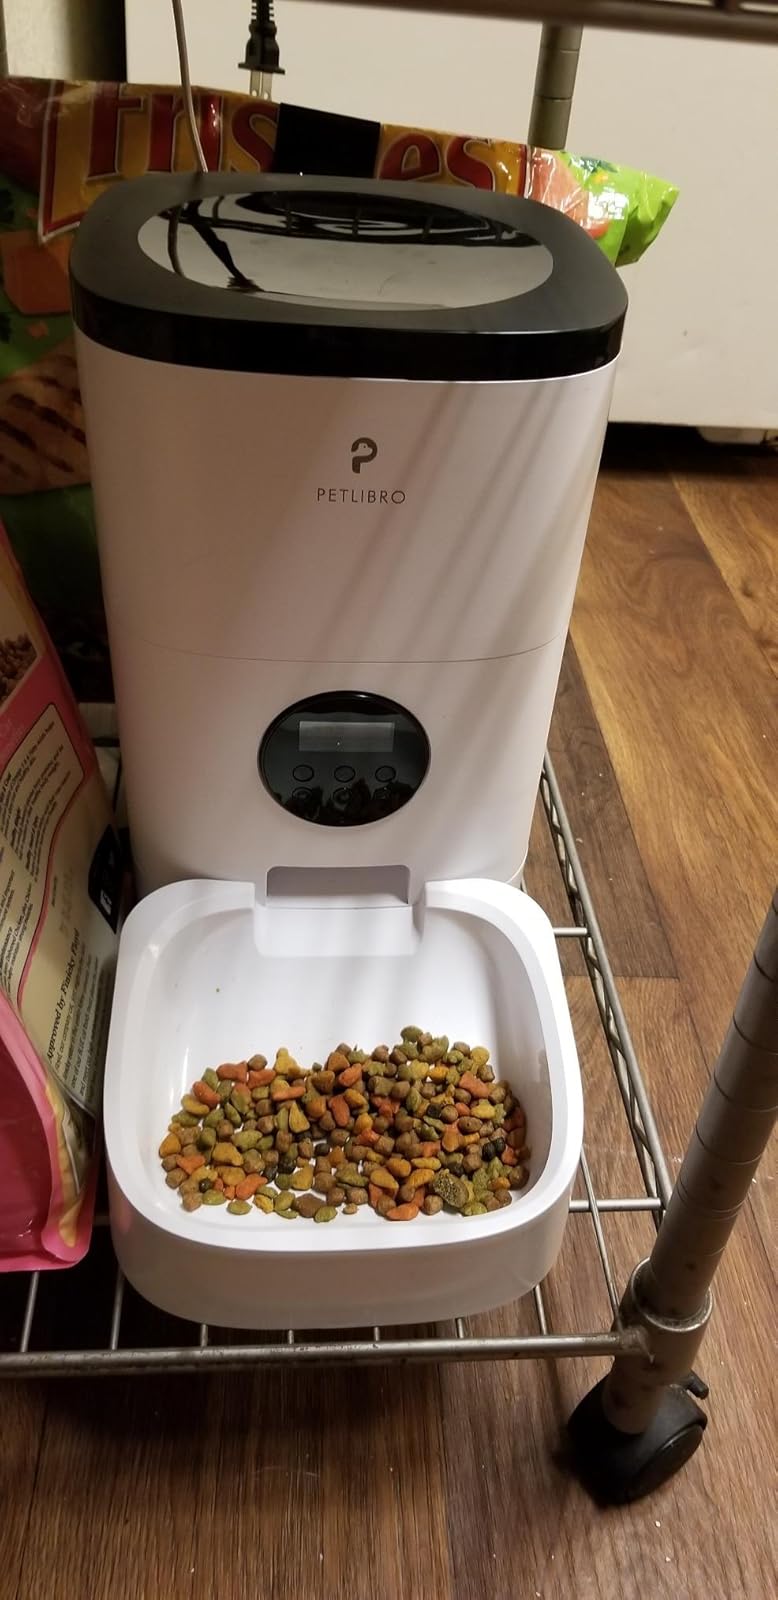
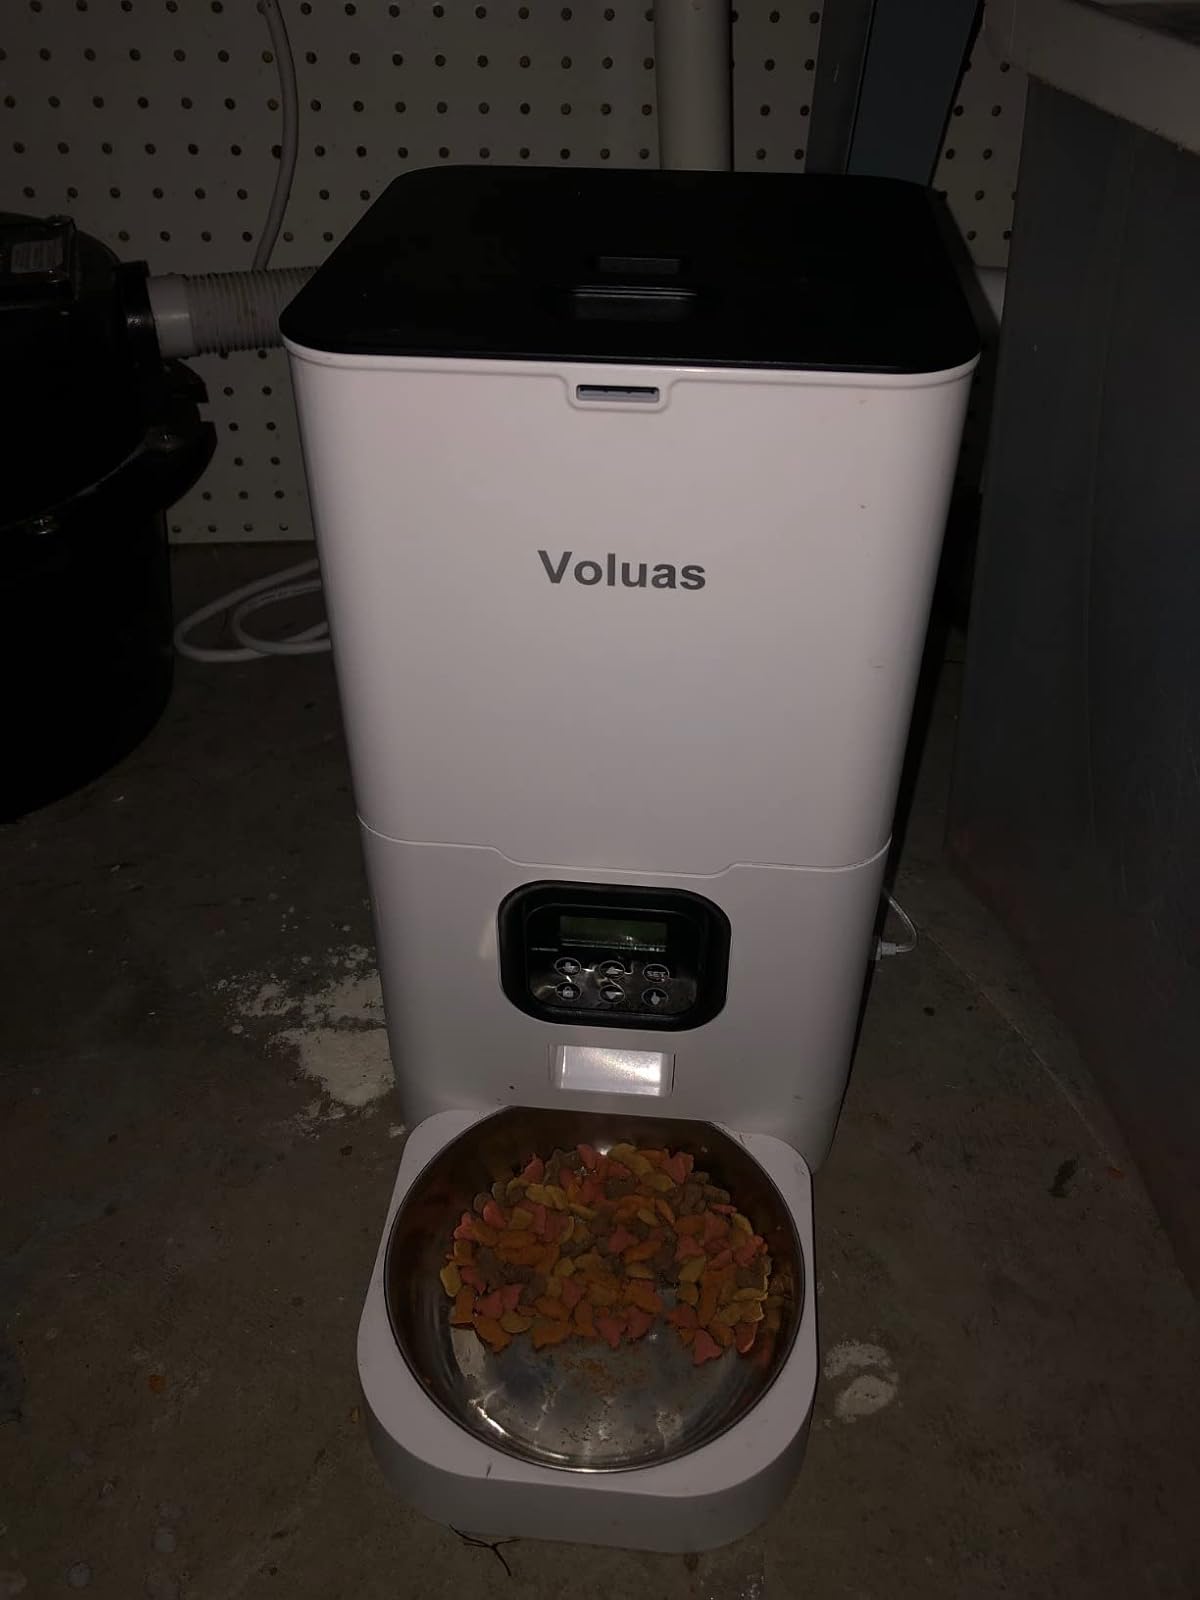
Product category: items_feeder
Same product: no